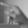
ASL letter: P